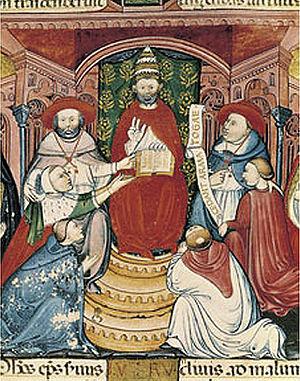
Clément V sur le trône pontifical
Le conclave de 1304–1305 se déroule à Pérouse, du 10 juillet 1304 au 5 juin 1305, à la suite de la mort de Benoît XI. Ce conclave aboutit à l'élection de l'archevêque de Bordeaux Raymond Bertrand de Got qui prend le nom pontifical de Clément V. Refusant de se rendre à Rome, il s'installe à Avignon le 9 mars 1309 : c'est le début de la papauté d'Avignon.
Le procès de l'ordre du Temple est une affaire judiciaire internationale du XIVᵉ siècle. L'ordre du Temple est accusé en 1307 par la royauté française de plusieurs chefs d'accusation comprenant l'hérésie, la simonie, la sodomie et l'idolâtrie. Cette affaire prend une ampleur particulière car elle met en cause un ordre militaire composé de religieux et également parce qu'elle est une des conséquences de la lutte entre le roi de France Philippe le Bel et le pape Boniface VIII. L'affaire débute au matin du vendredi 13 octobre 1307, et se termine avec la bulle papale Considerantes dudum fulminée par Clément V le 6 mai 1312 et la mort du maître de l'ordre Jacques de Molay sur le bûcher le 11 ou 18 mars 1314. Les biens de l'ordre sont dispersés dans les années qui suivent, notamment le 10 juin 1317 lorsque le pape Jean XXII reconnaît par la bulle papale Ad fructus uberes l'existence de l'ordre de Montesa dans le royaume d'Aragon, ainsi que le 14 mars 1319 en ce qui concerne l'Ordre du Christ dans le royaume du Portugal.
Bertrand de Got est le premier des sept papes qui siégèrent à Avignon entre 1309 et 1377, et naquit vers 1264 en Guyenne, près de Villandraut, fils de Béraud de Goth et d'Ide de Blanquefort. Membre de la famille de Goth, il est couronné à Lyon, pour devenir le 195ᵉ pape de l’Église catholique en 1305, et meurt le 20 avril 1314, à Roquemaure. Son tombeau se trouve dans l'église collégiale qu'il avait fait bâtir à Uzeste. Il fut évêque de Saint-Bertrand-de-Comminges puis archevêque de Bordeaux, avant de devenir pape sous le nom de Clément V. Sous son égide furent aussi construits dans le sud de l'actuel département de la Gironde les châteaux dits « clémentins » : Villandraut, Roquetaillade, Budos, Fargues, La Trave, Duras.